Stevens Vaughn

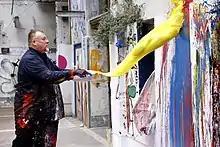
at MAAM in Rome 2015.

Stevens Vaughn grew up on a cattle farm in Fairmont, Minnesota. In 1978, he was sent by the Peace Corps to the Philippines to work with tropical agriculture, beginning a life long relationship with anthropology and Asian art, history and mythology.